Arch Linux

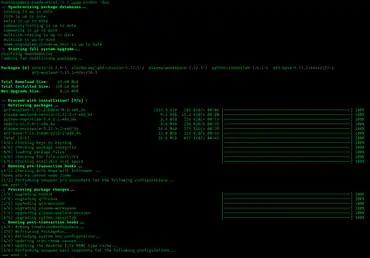
Example of pacman usage

The Arch Linux website supplies ISO images that may be burned to a CD or USB drive. Installation can be accomplished manually by following the instructions on the Arch Wiki, or automatically through the use of the included "archinstall" script. Another command line utility that comes bundled with the installation media, "pacstrap" may be used to install the base system. Installation of additional packages which are not part of the base system can be done with either pacstrap, Pacman after booting (or chrooting) into the new installation, or by specifying packages within the guided archinstall script.